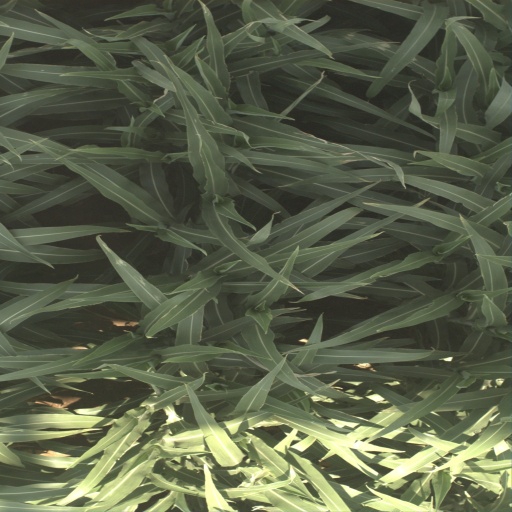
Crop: sorghum